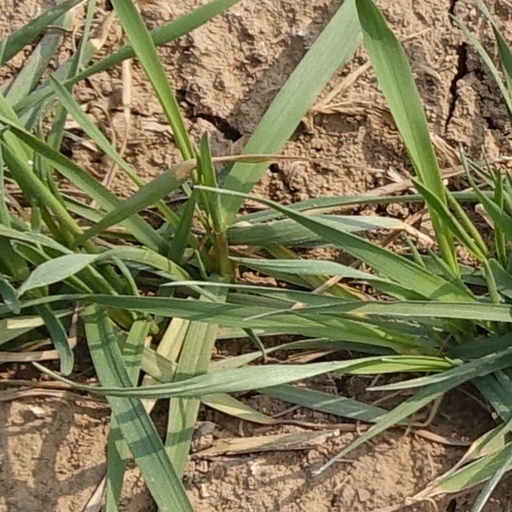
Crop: wheat